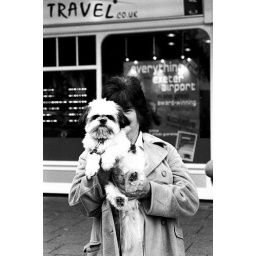
Woman with dog in Plymouth city Centre, United Kingdom - she was talking to her dog whilst walking